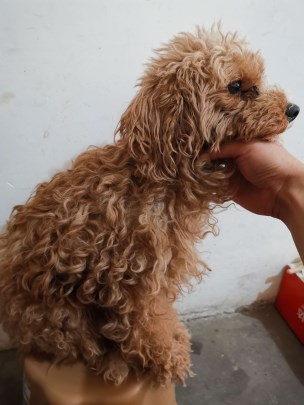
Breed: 7449-n000128-teddy